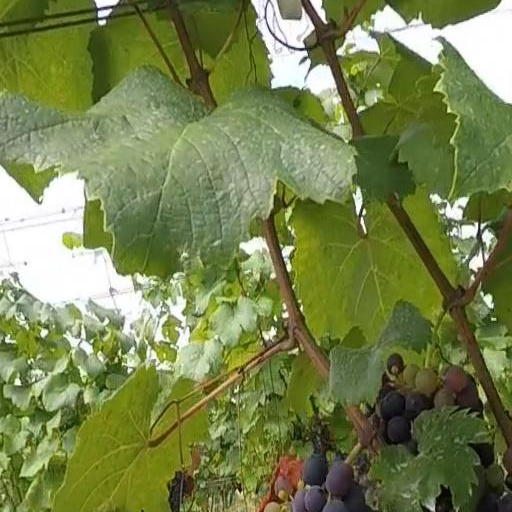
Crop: grape